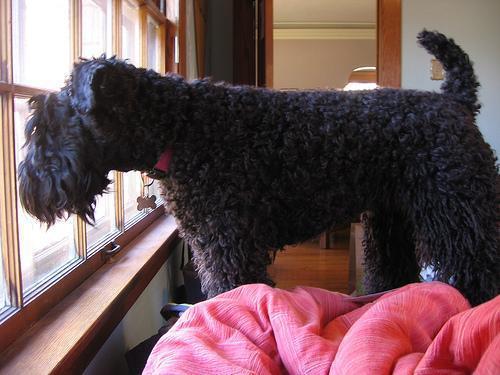
Kerry_blue_terrier